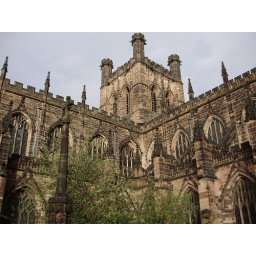
Amazing stone edifice in the center of this walled town